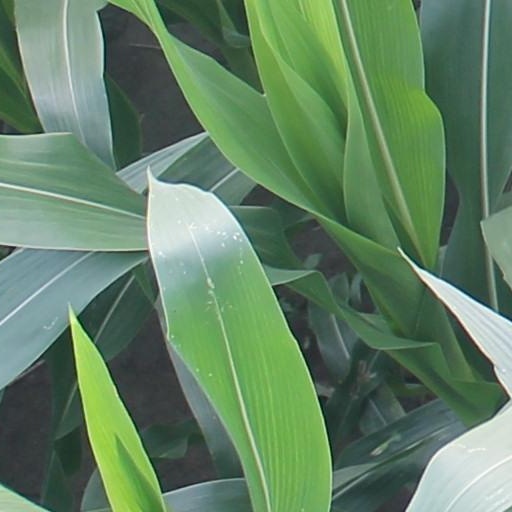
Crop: maize; corn